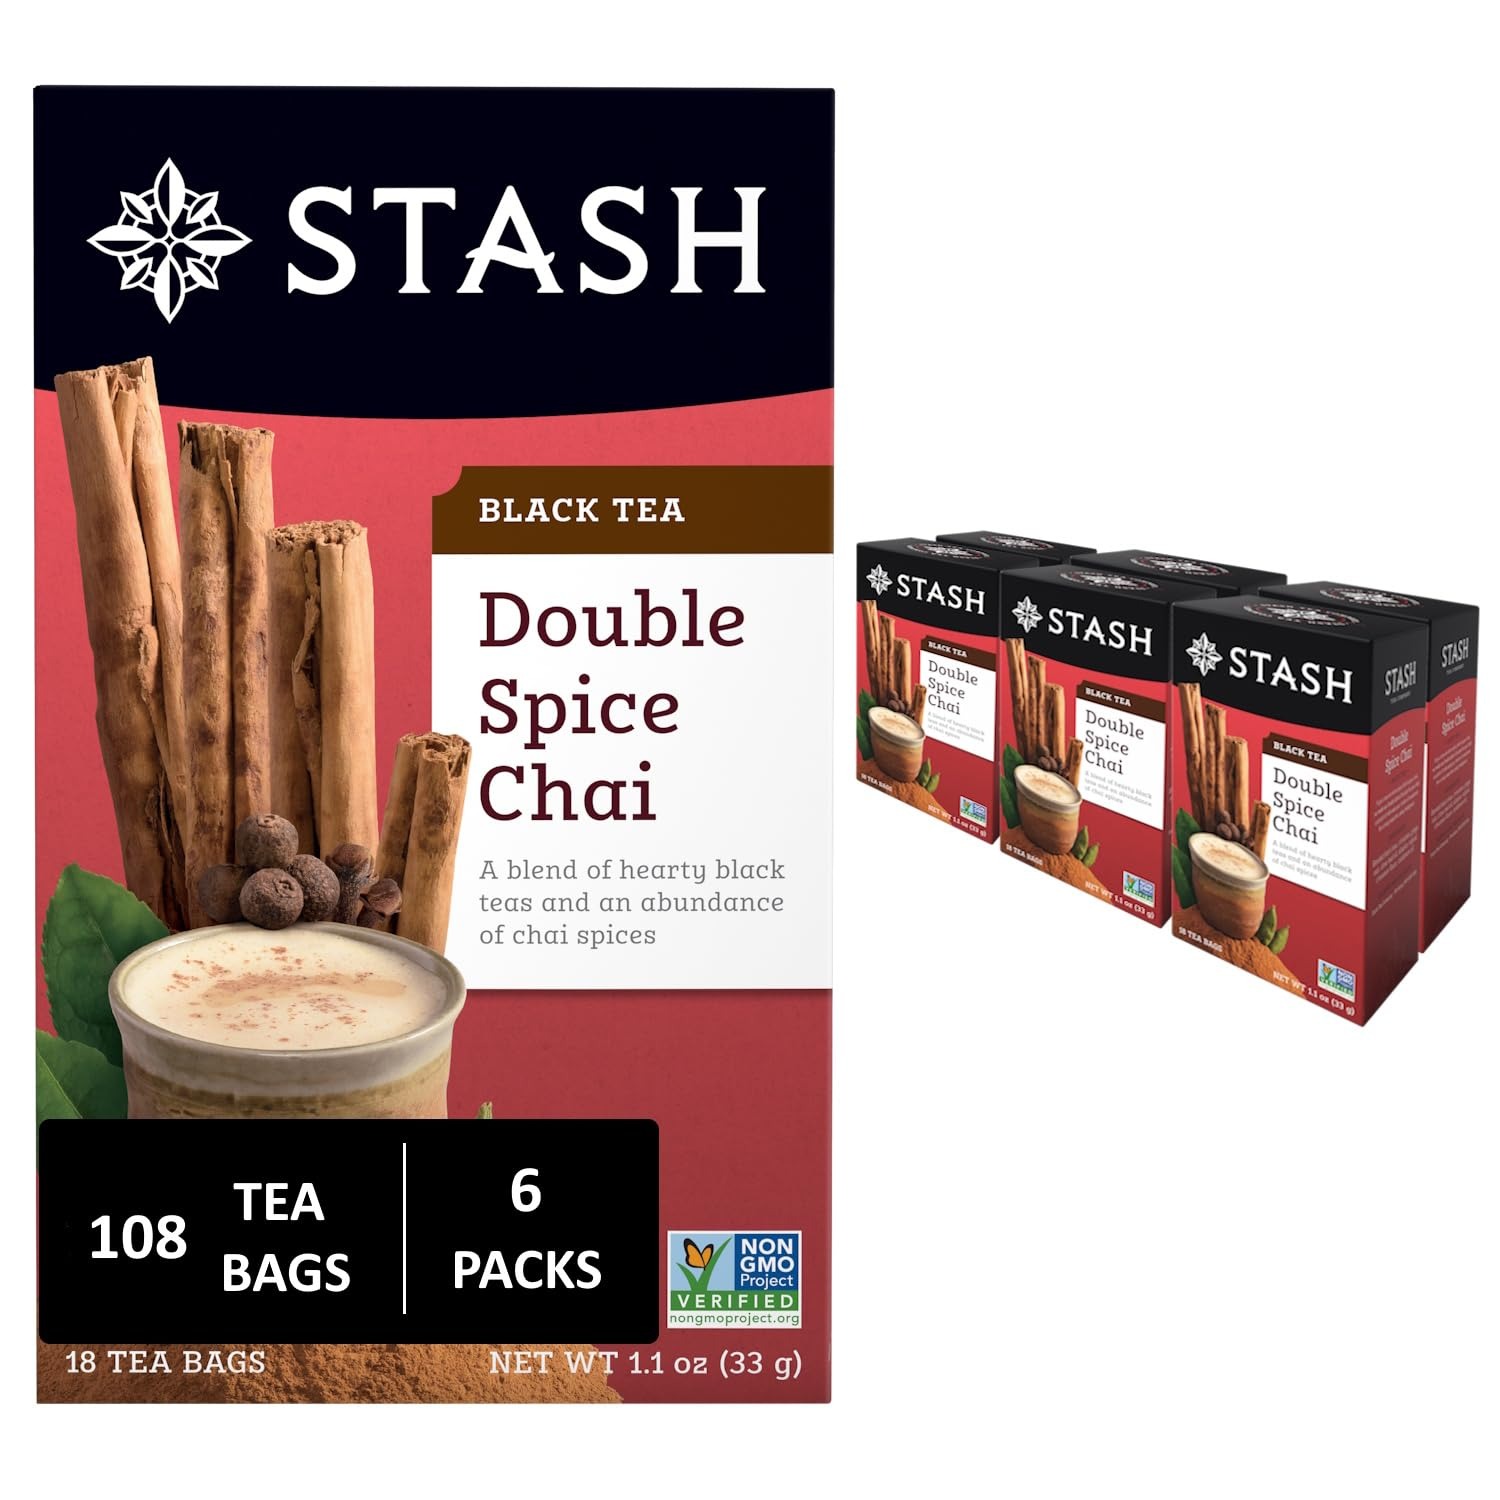
Item Name: Stash Tea Double Spice Chai Black Tea, 6 Boxes With 18 Tea Bags Each (108 Tea Bags Total)
Bullet Point 1: Double Spice Chai Black Tea: This bold chai tea blends black teas with the double the usual cinnamon, ginger root, cloves, cardamom oil, and allspice to deliver a delicious cup with an extra spicy kick
Bullet Point 2: Incomparable Quality: From herbal, black, and green to white, or oolong, our premium tea bags are packaged in stay fresh foil wrappers to deliver a high quality cup , from morning chai to bedtime chamomile
Bullet Point 3: Find Your Flavor: With over 150 teas to choose from including loose leaf, iced tea, green tea, decaffeinated black tea, chai, herbal teas and more, you're sure to find your next favorite with Stash
Bullet Point 4: Proud To Be A B Corp: We believe diversity and boldness should be in our community and society, as well as in our cup; As a certified B Corp we act in the best interests of our people, partners, and planet
Bullet Point 5: Stash Tea: Brought to life in 1972 by 2 Portland hippies, we believe that tea is an opportunity to excite the senses and surprise your taste buds with a diverse range of bold flavors
Value: 108.0
Unit: Count

Price: 5.07